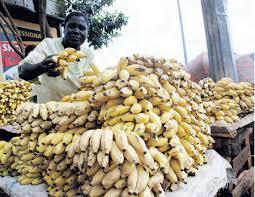
Kuna ndizi zimewekwa kwa meza kwa meza lingine hadi meza iliyo mbali kidogo. Ni ndizi mingi sana imepangwa hadi juu kwa upande mwingine. Tena tunaona ndizi bado inaenda mpaka upande mwingine. Zimapangwa hadi juu. Tuna mama mwingine ameshika ndizi kidogo kwa mkono yake ni kama anaonyesha.